Laurence Doherty

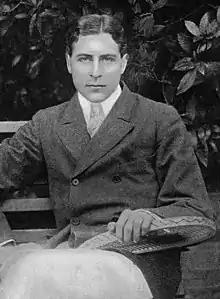

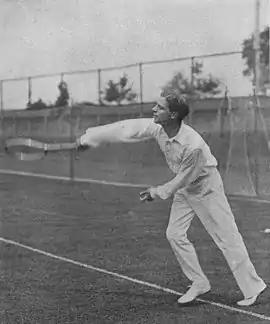
Laurence Doherty

Hugh Laurence Doherty (8 October 1875 – 21 August 1919) was a British tennis player and the younger brother of tennis player Reginald Doherty. He was a six-time Grand Slam champion and a double Olympic Gold medalist at the 1900 Summer Olympics in singles and doubles (also winning a Bronze in mixed doubles). In 1903 he became the first non-American player to win the U.S. National Championships.